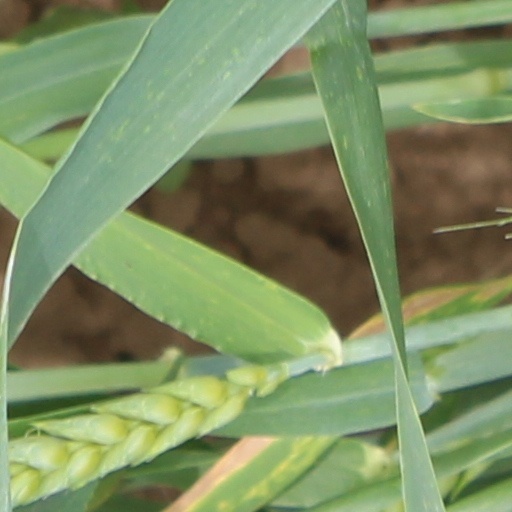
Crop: wheat